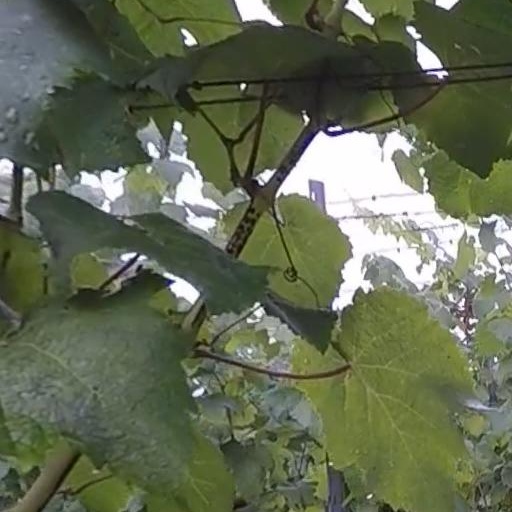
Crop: grape